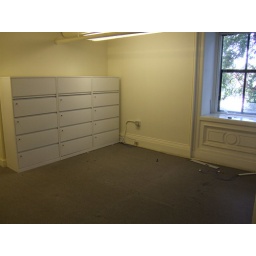
Storage cabinet by west window